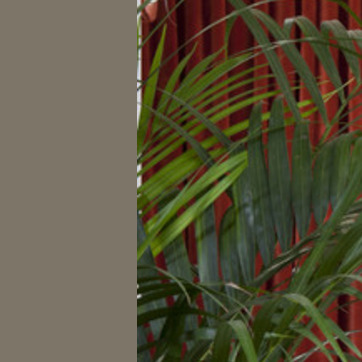
Material: foliage